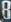
Number: 8